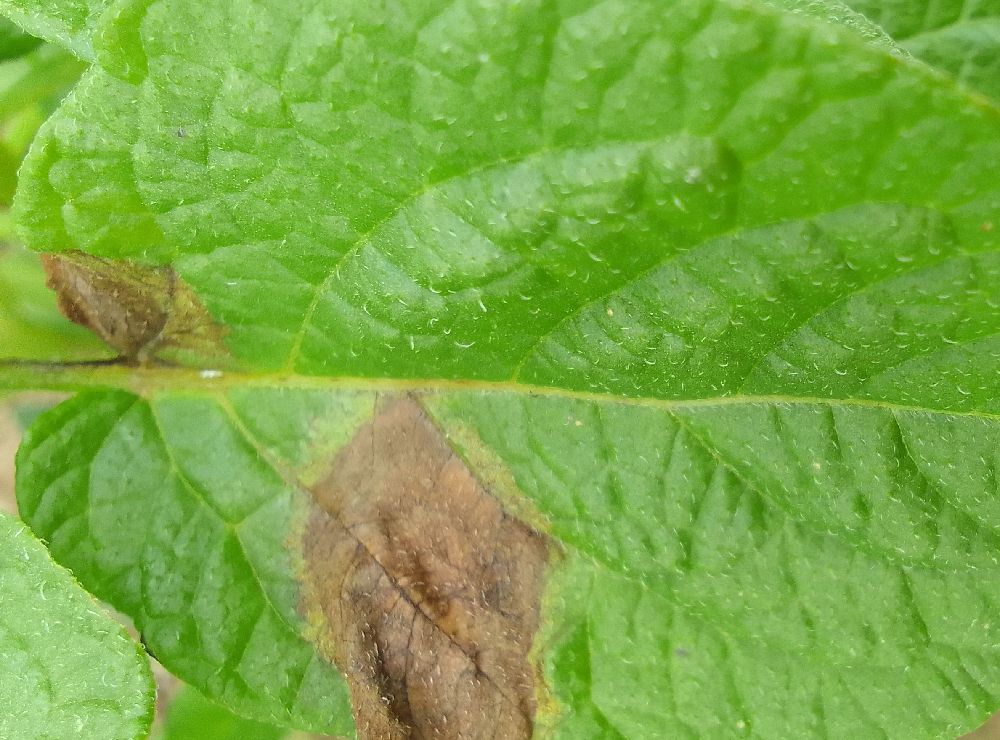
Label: Late blight